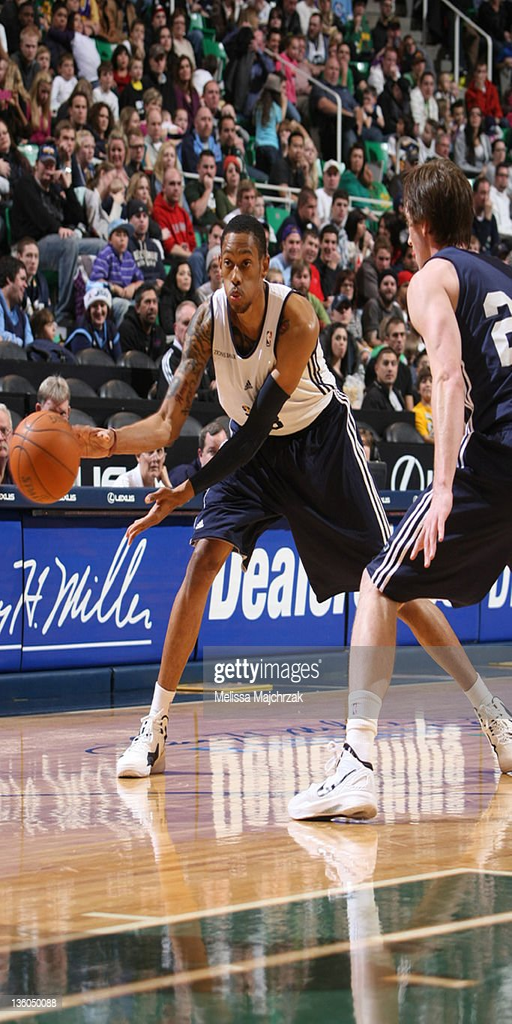
basketball player # runs a play during an open scrimmage .